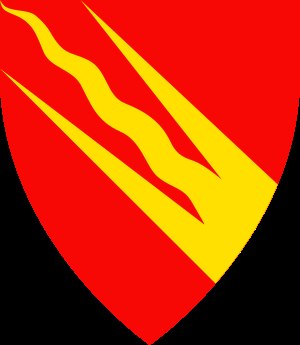
Østfold
Østfolds våbenskjold
Østfold er er et tidligere fylke i Norge, der ved Regionsreformen i Norge, sammen med Akershus og Buskerud fylker, blev sammenlagt til det nye fylke, Viken. Befolkningstallet er på 296.575 indbyggere. Arealet er på 4.183 kvadratkilometer. Administrationen er placeret i Sarpsborg.